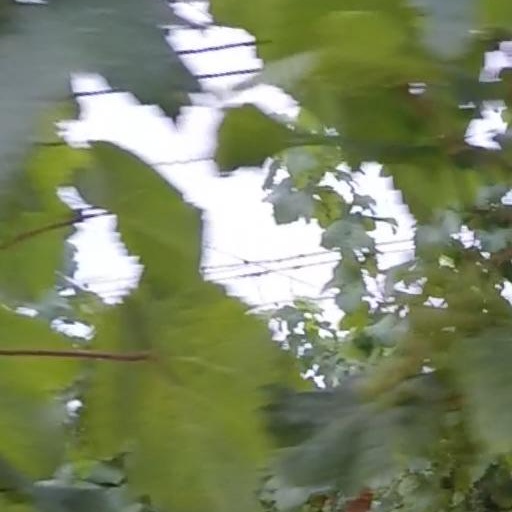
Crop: grape